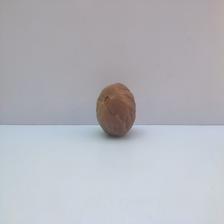
Size: Spoiled